Ned Barnie

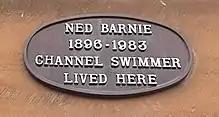
Plaque at 7 Straiton Place, where Ned Barnie once lived

Ned Barnie was the first Scot and oldest person ever to swim the English Channel in 1950, a record unequalled for 28 years.